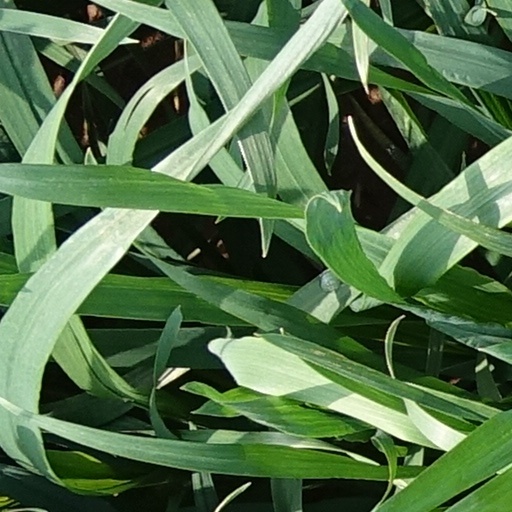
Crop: wheat